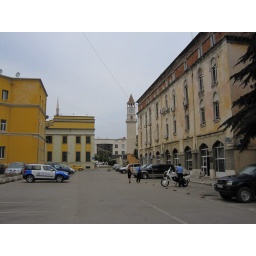
A view of the clock tower in Skanderbeg square